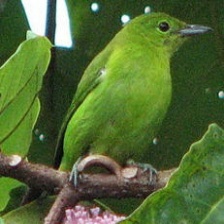
Species: BORNEAN LEAFBIRD
Scientific name: CHLOROPSIS KINABALUENSIS